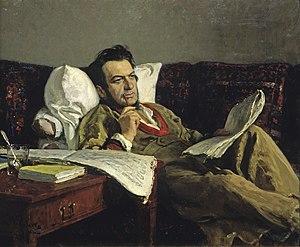
Rouslan et Ludmila est un opéra russe du XIXᵉ siècle en cinq actes et huit tableaux composé entre 1837 et 1842 par Mikhaïl Glinka, d'après le poème éponyme de Pouchkine.